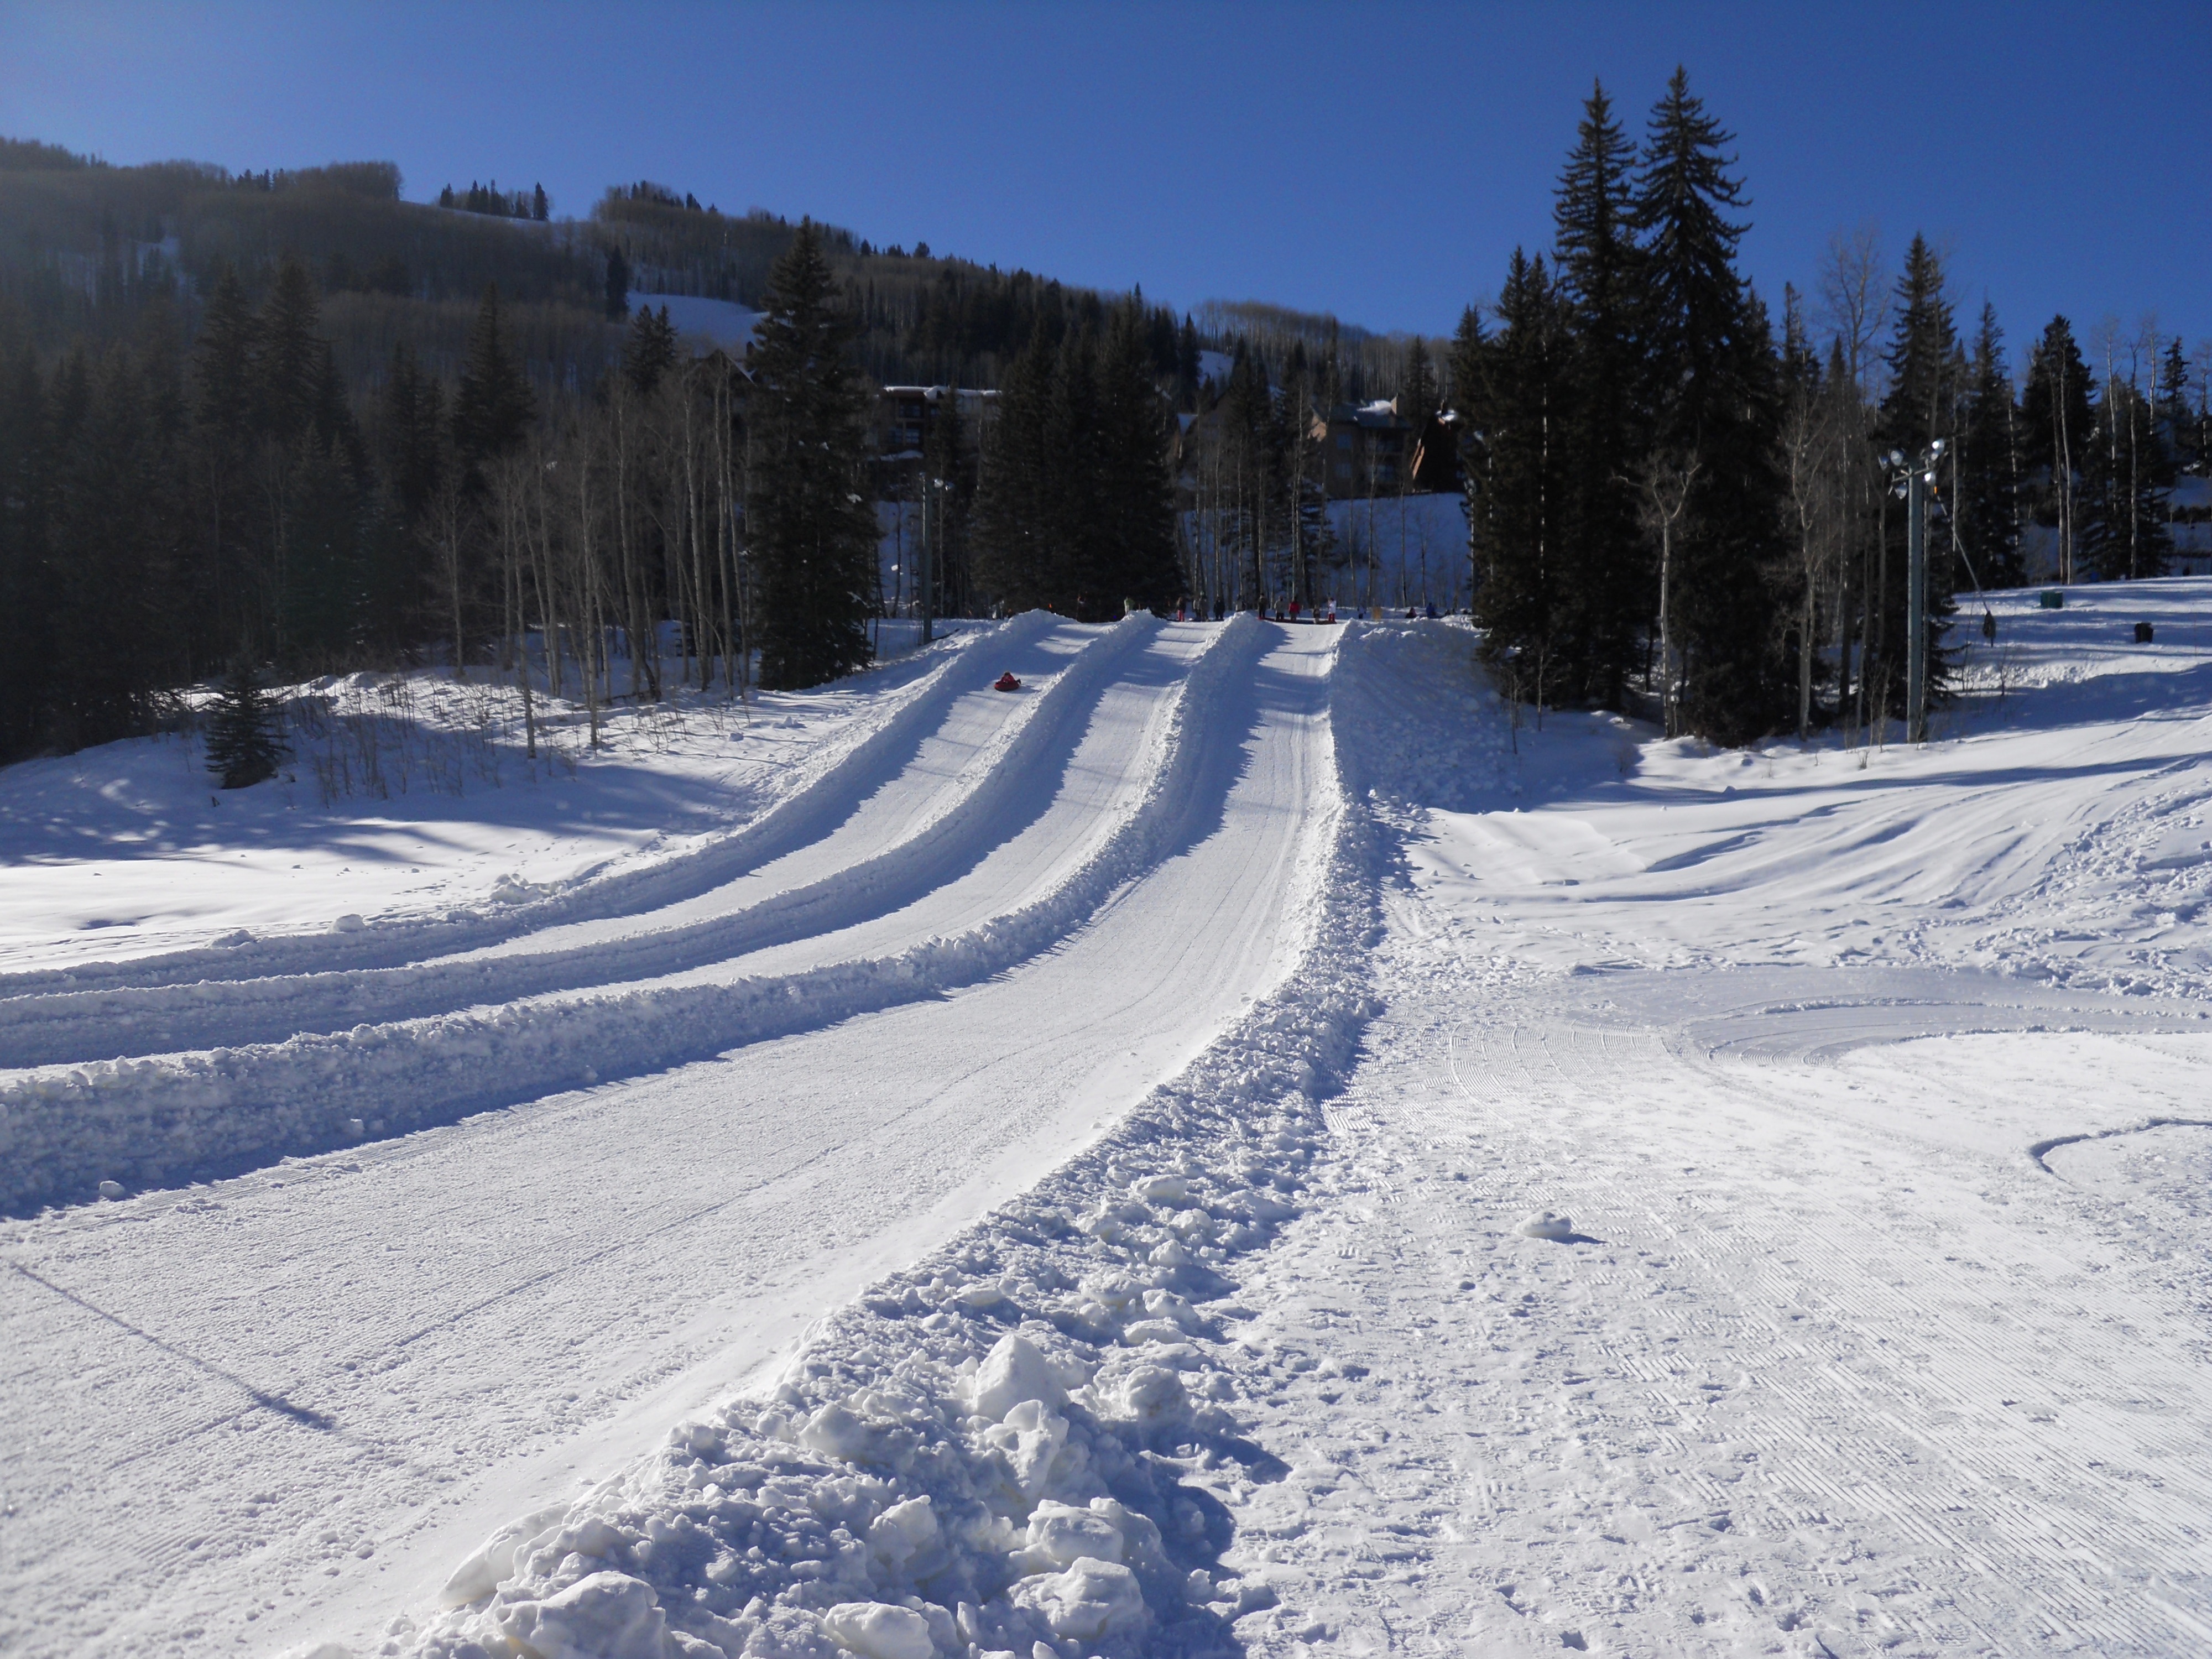
snow, winter, weather, skiing, season, winter sport, sports, resort, footwear, piste, freezing, nordic skiing, geological phenomenon